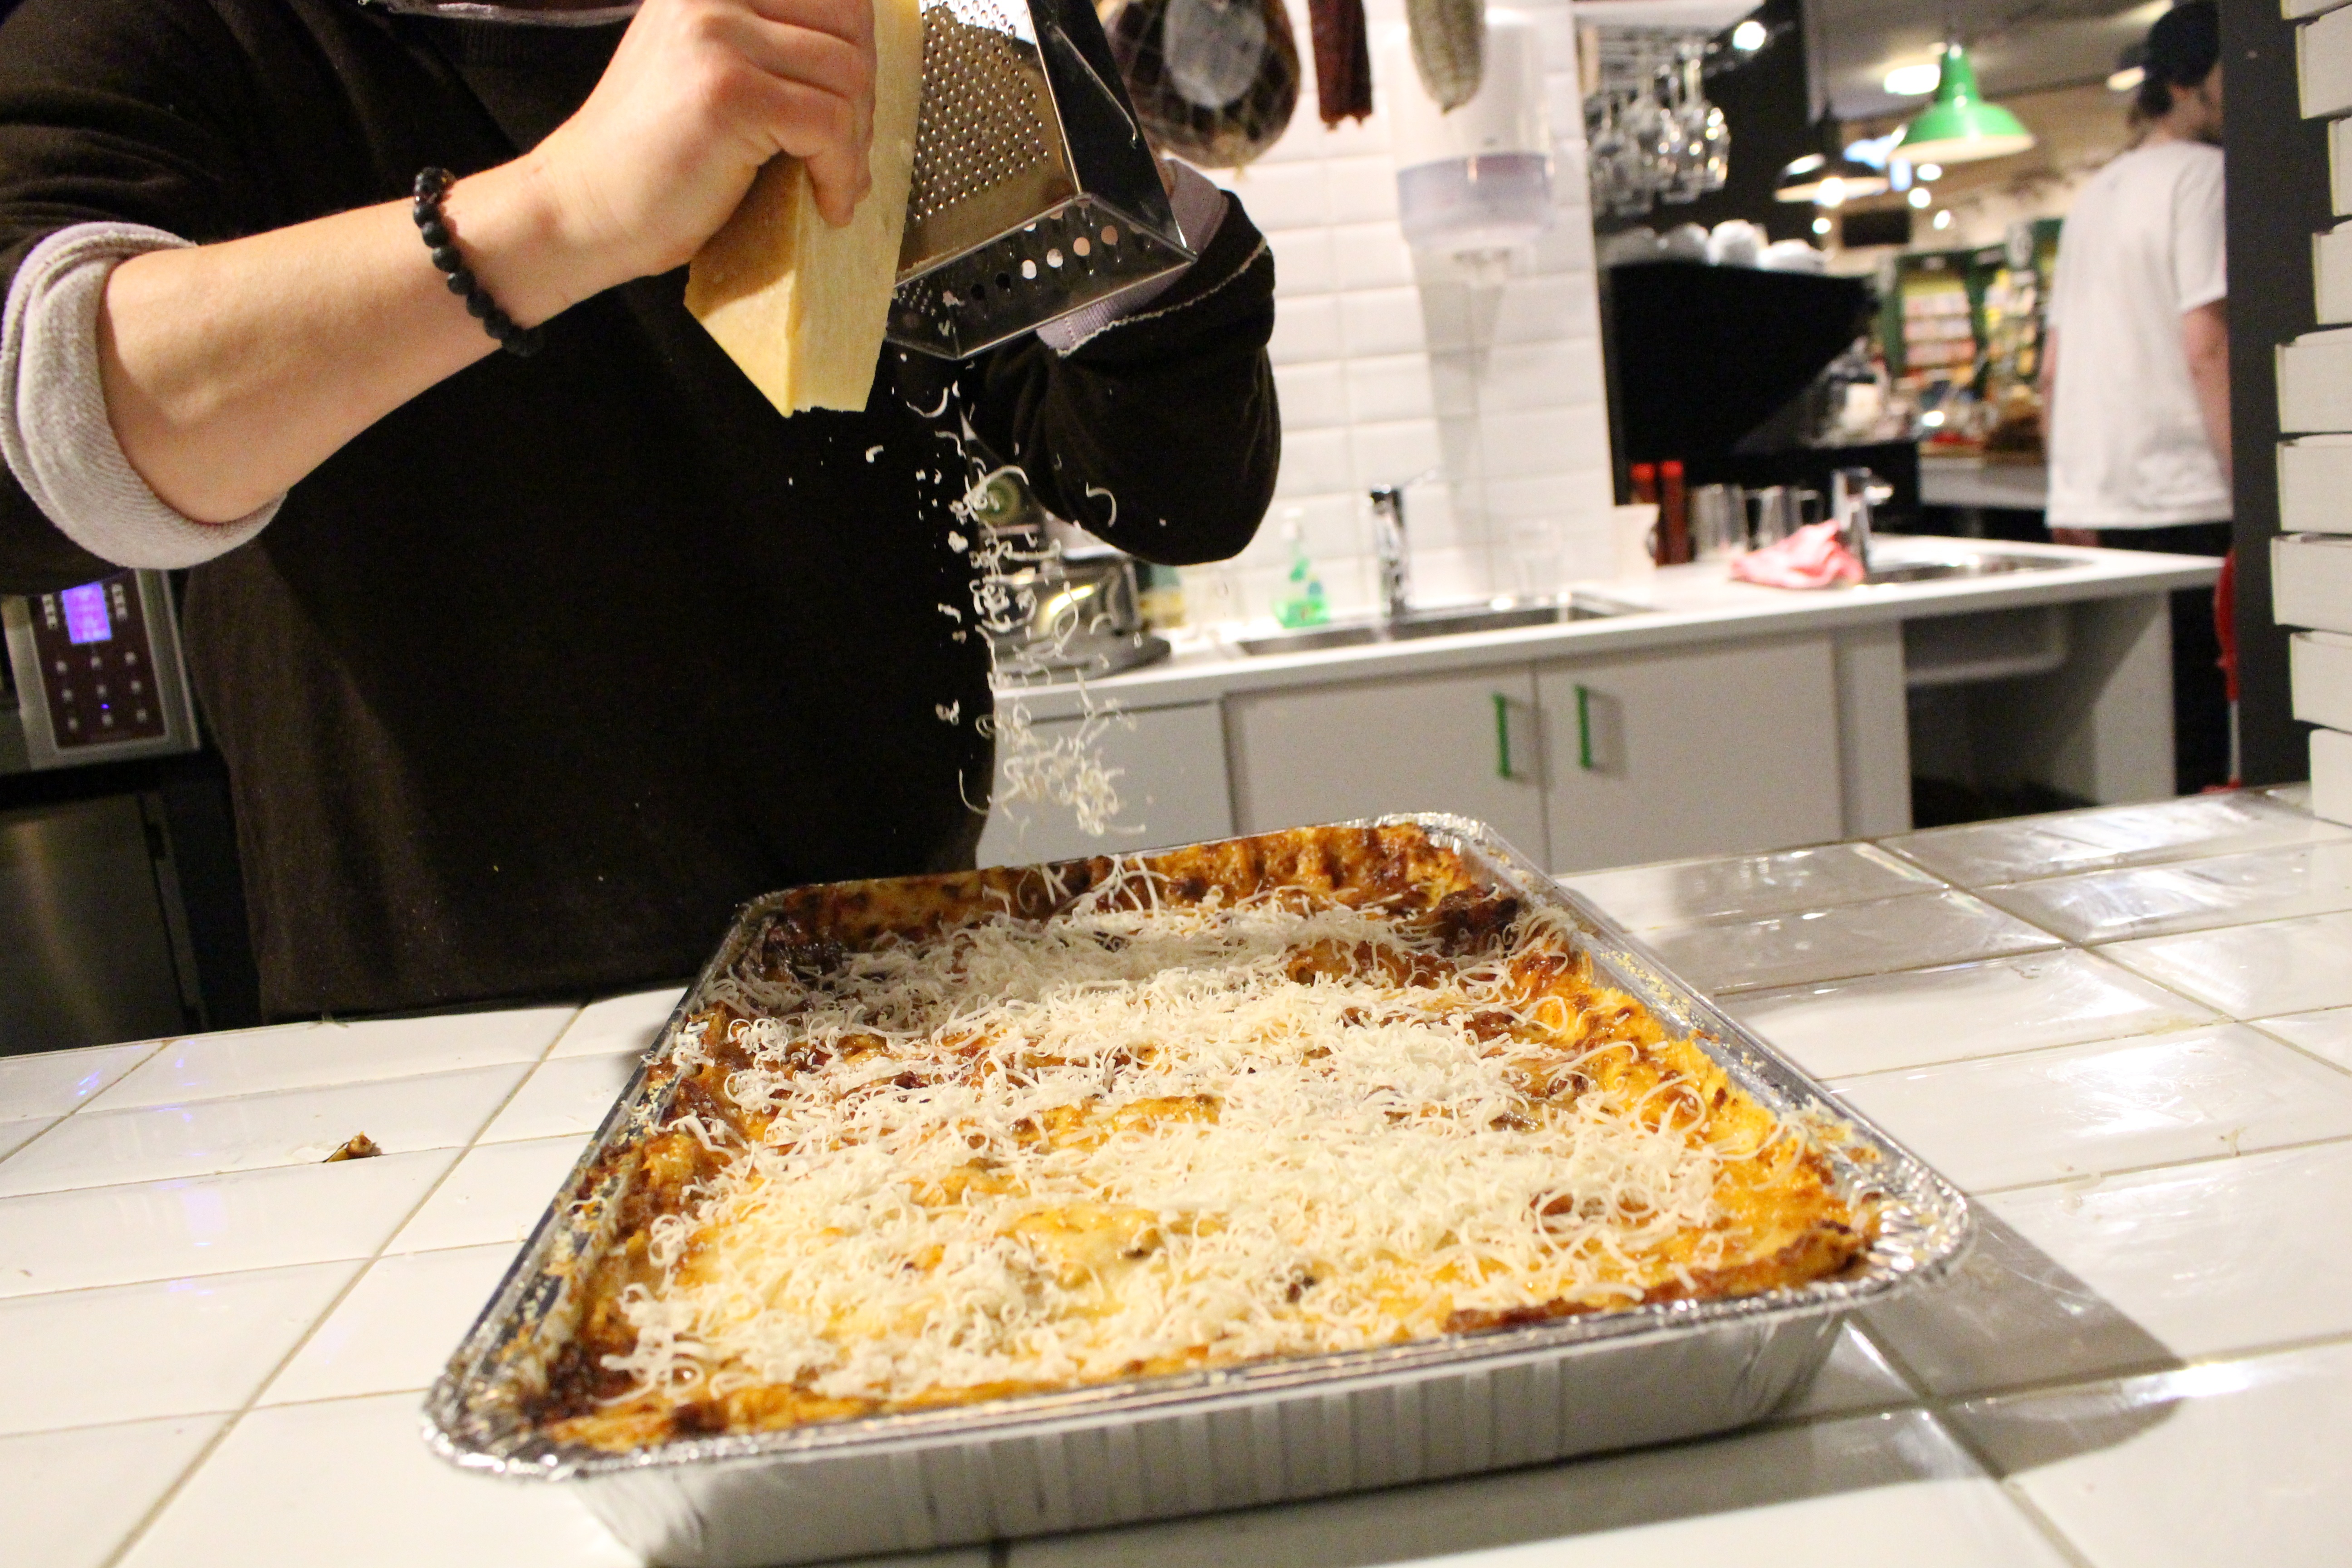
restaurant, dish, meal, food, baking, lunch, cuisine, pizza, cheese, dinner, parmesan, sense